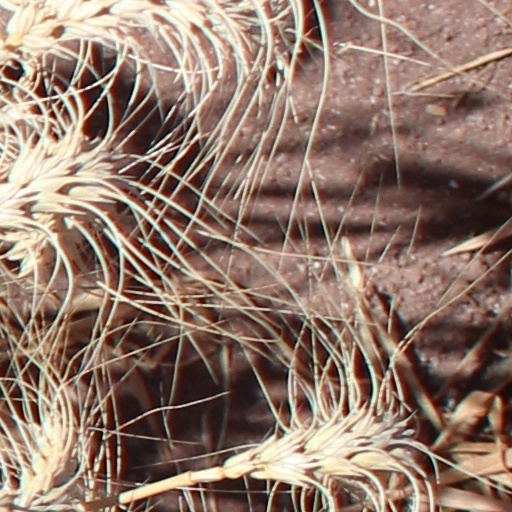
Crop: wheat